Theodoor van Heil

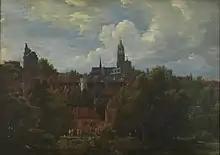
"View of Brussels"

Theodoor van Heil (Brussels, 1635 – after 1691), was a Flemish landscape painter known for his winter landscapes, city views and scenes of burning cities.